2014 Ontario general election

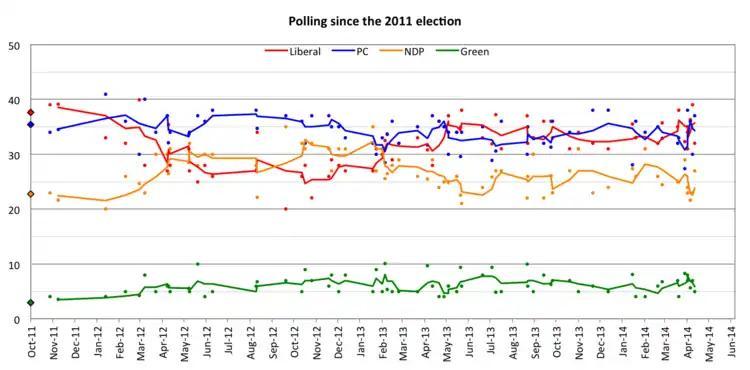
Evolution of voting intentions since the 40th Ontario general election on October 6, 2011. Points represent results of individual polls. Trend lines represent three-poll moving averages.

Unemployment in Ontario was a major political issue. In particular, the manufacturing sector had shrunk by about 30% or more than 300,000 jobs since 2002.